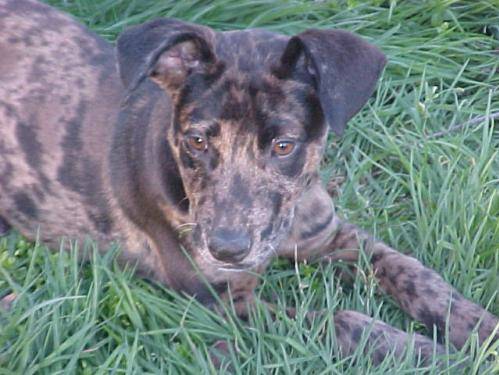
Label: dog